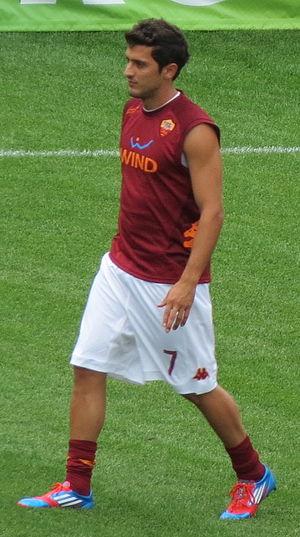
Marco Antonio de Mattos Filho, dit Marquinho, est un footballeur brésilien né le 3 juillet 1986 à Passo Fundo à Fluminense.